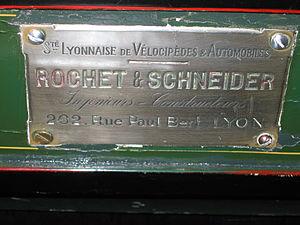
Rochet-Schneider est un constructeur automobile lyonnais, qui officie dans la première moitié du XXᵉ siècle, puis fusionne avec la firme Berliet. Les usines se situent à Lyon dans le 3ᵉ arrondissement, rues Paul-Bert et Feuillat.